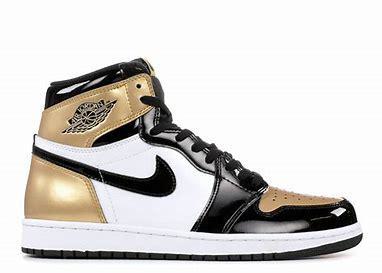
Brand: Jordan
Model: 1 Retro OG